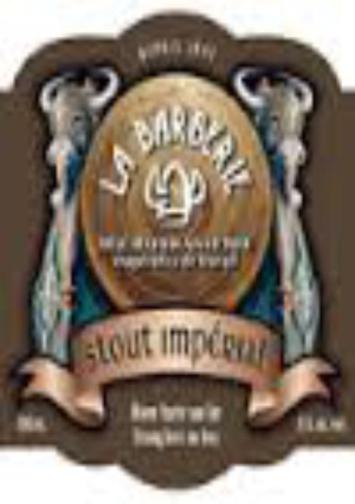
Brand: la barberie
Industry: Food